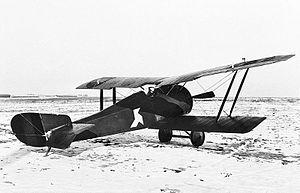
Le Groupe de Chasse fut le premier wing de chasse de la Belgique. Il fut créé en mars 1918 à l'aérodrome des Moëres près de Furnes. À la demande du roi Albert I, le capitaine Fernand Jacquet en fut nommé commandant et le groupe de chasse fut bientôt surnommé le Groupe Jacquet. Il était constitué des 9ᵉ, 10ᵉ et 11ᵉ escadrille de chasse.
La 11ᵉ escadrille est une escadrille d'instruction de la composante aérienne des forces armées belges déployée sur la base aérienne de Cazaux en France dans le cadre du projet Advanced Jet Training School.